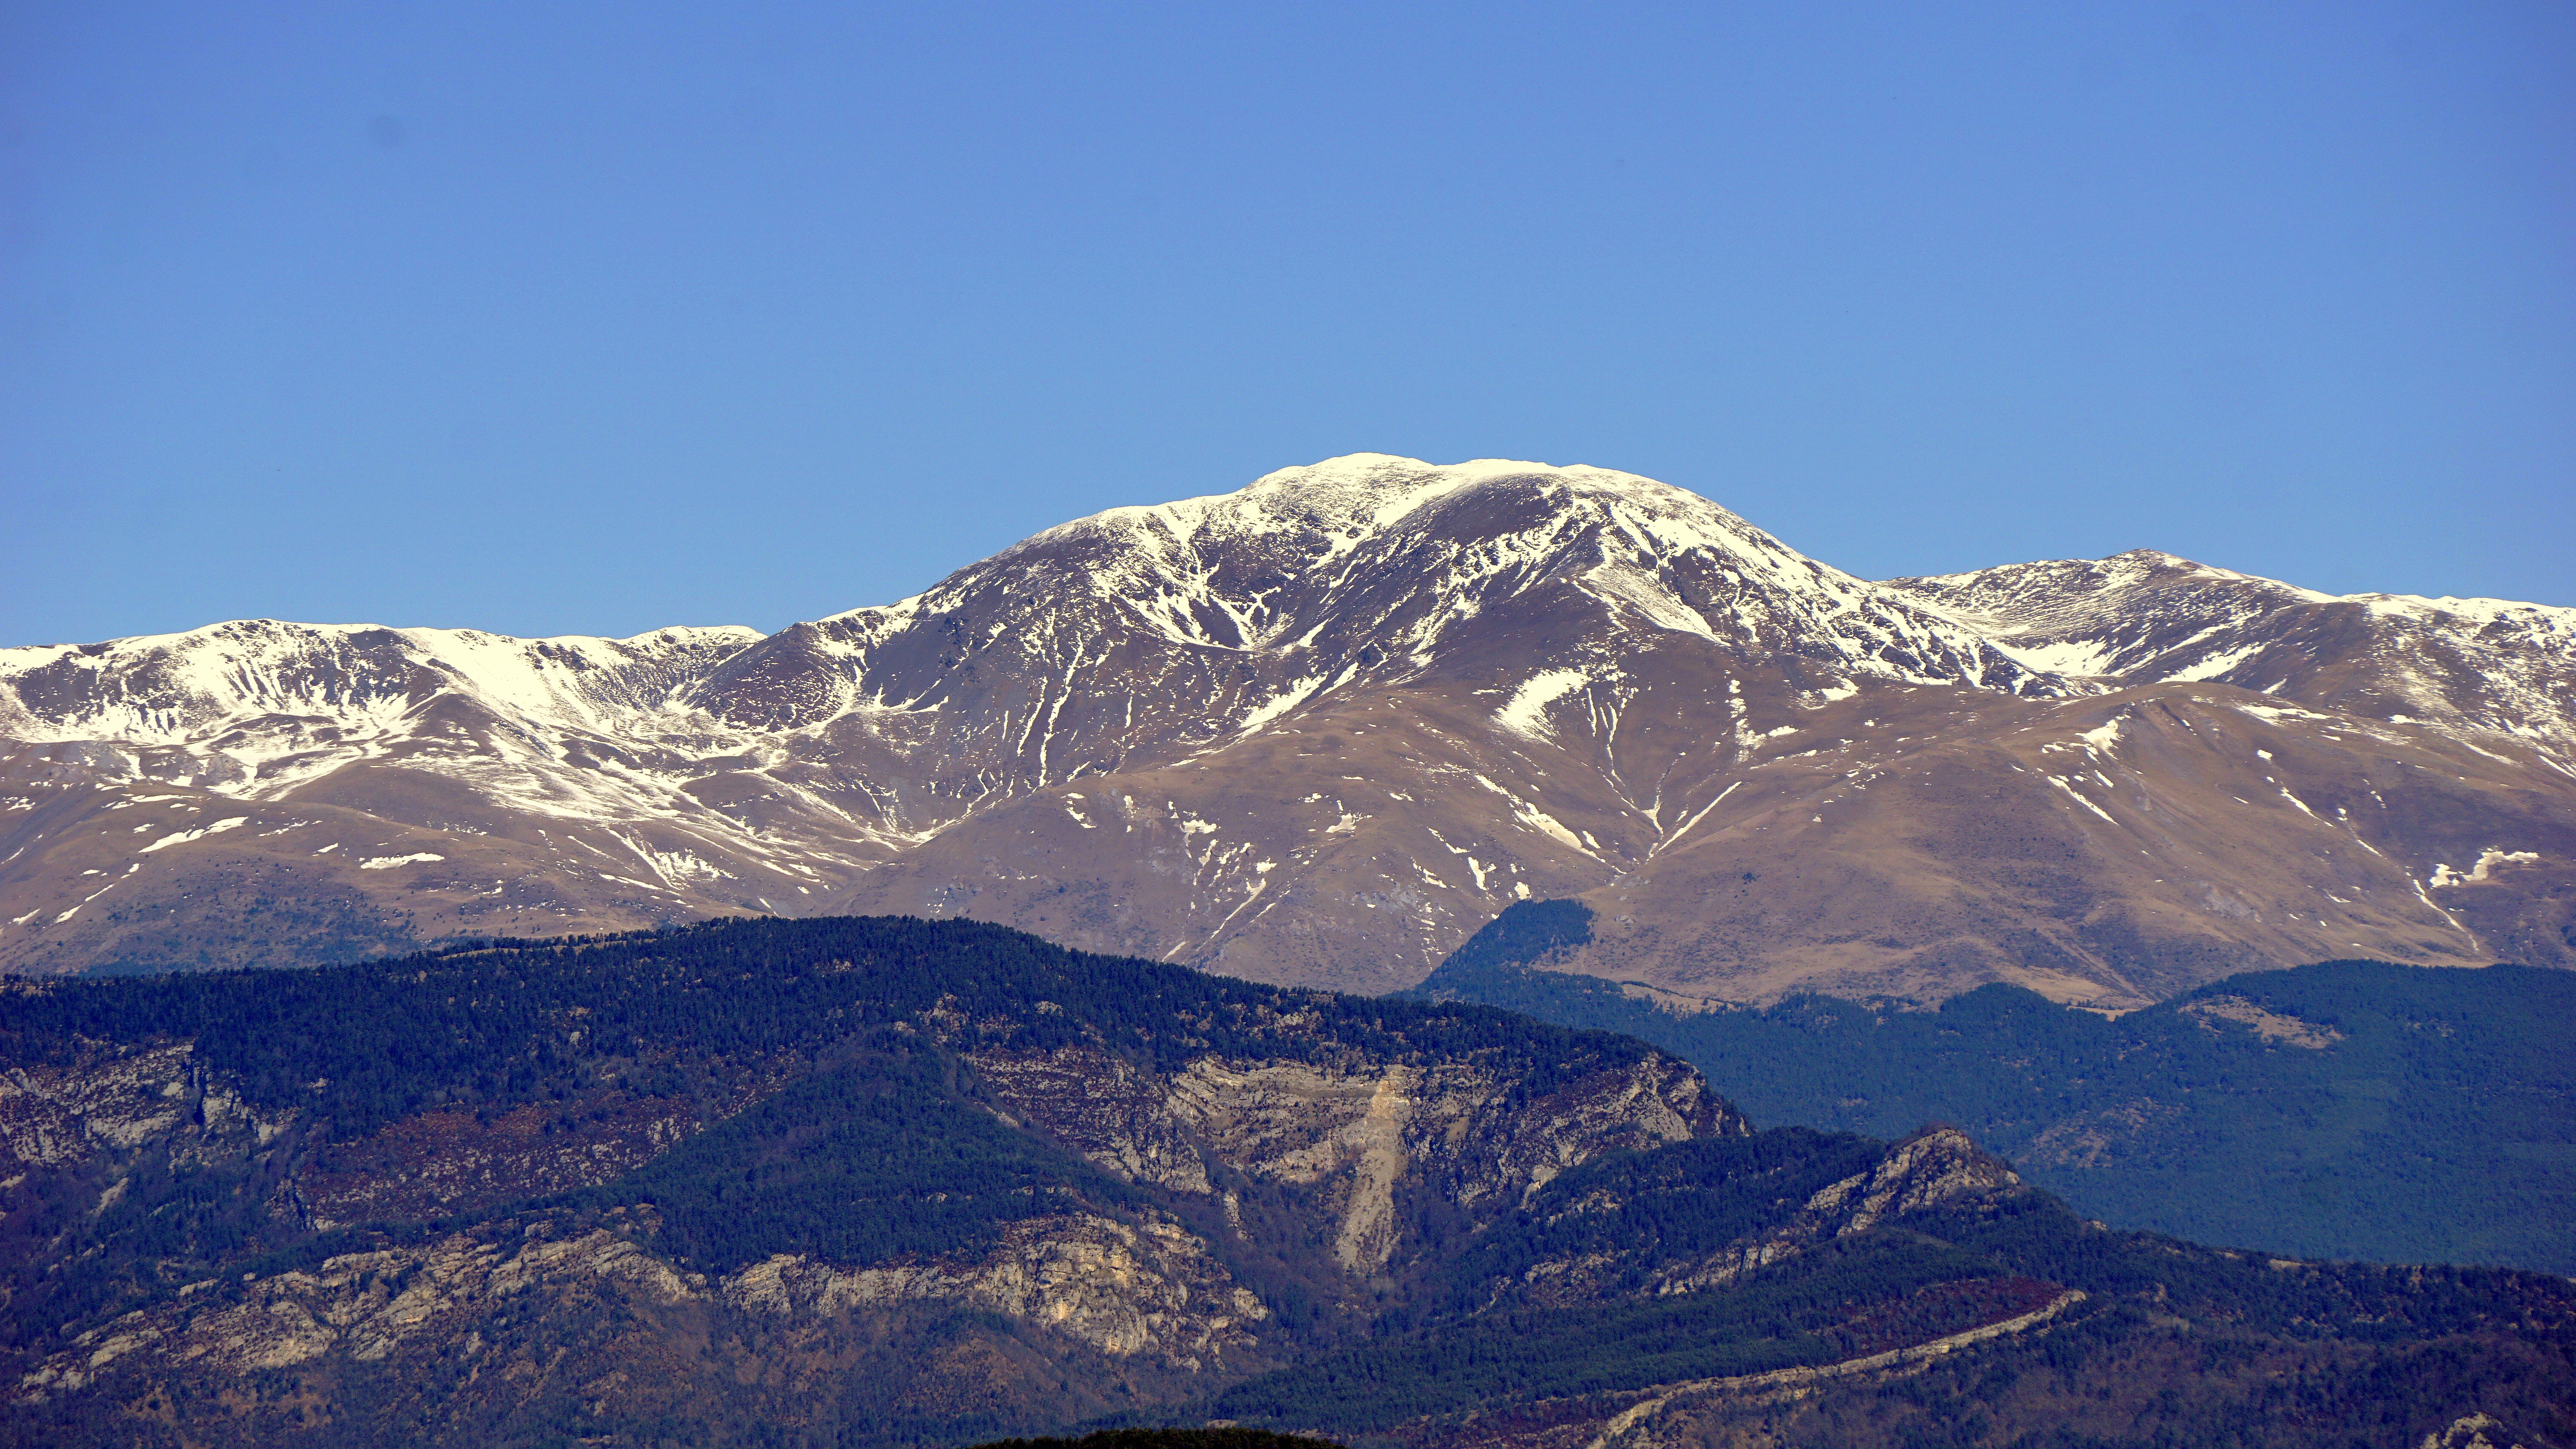
landscape, nature, wilderness, mountain, snow, sky, peak, mountain range, ridge, summit, massif, mountains, alps, plateau, cordillera, fell, landform, stratovolcano, snowy mountain, the puigmal, geographical feature, mountainous landforms